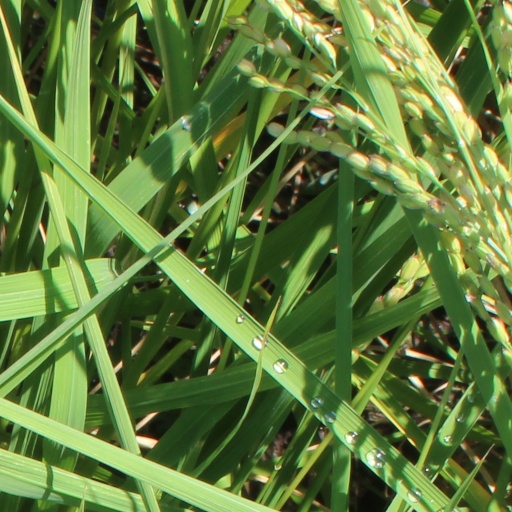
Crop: rice